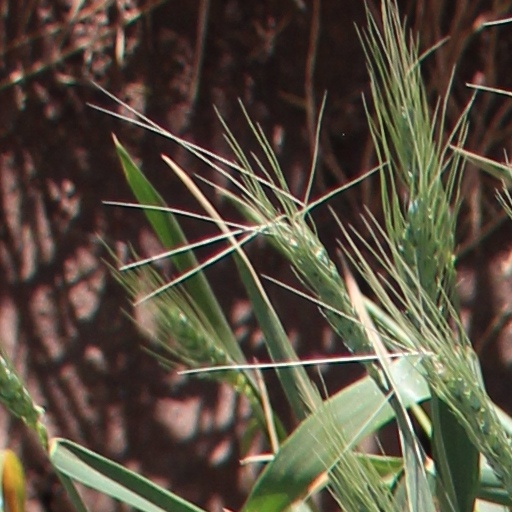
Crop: wheat